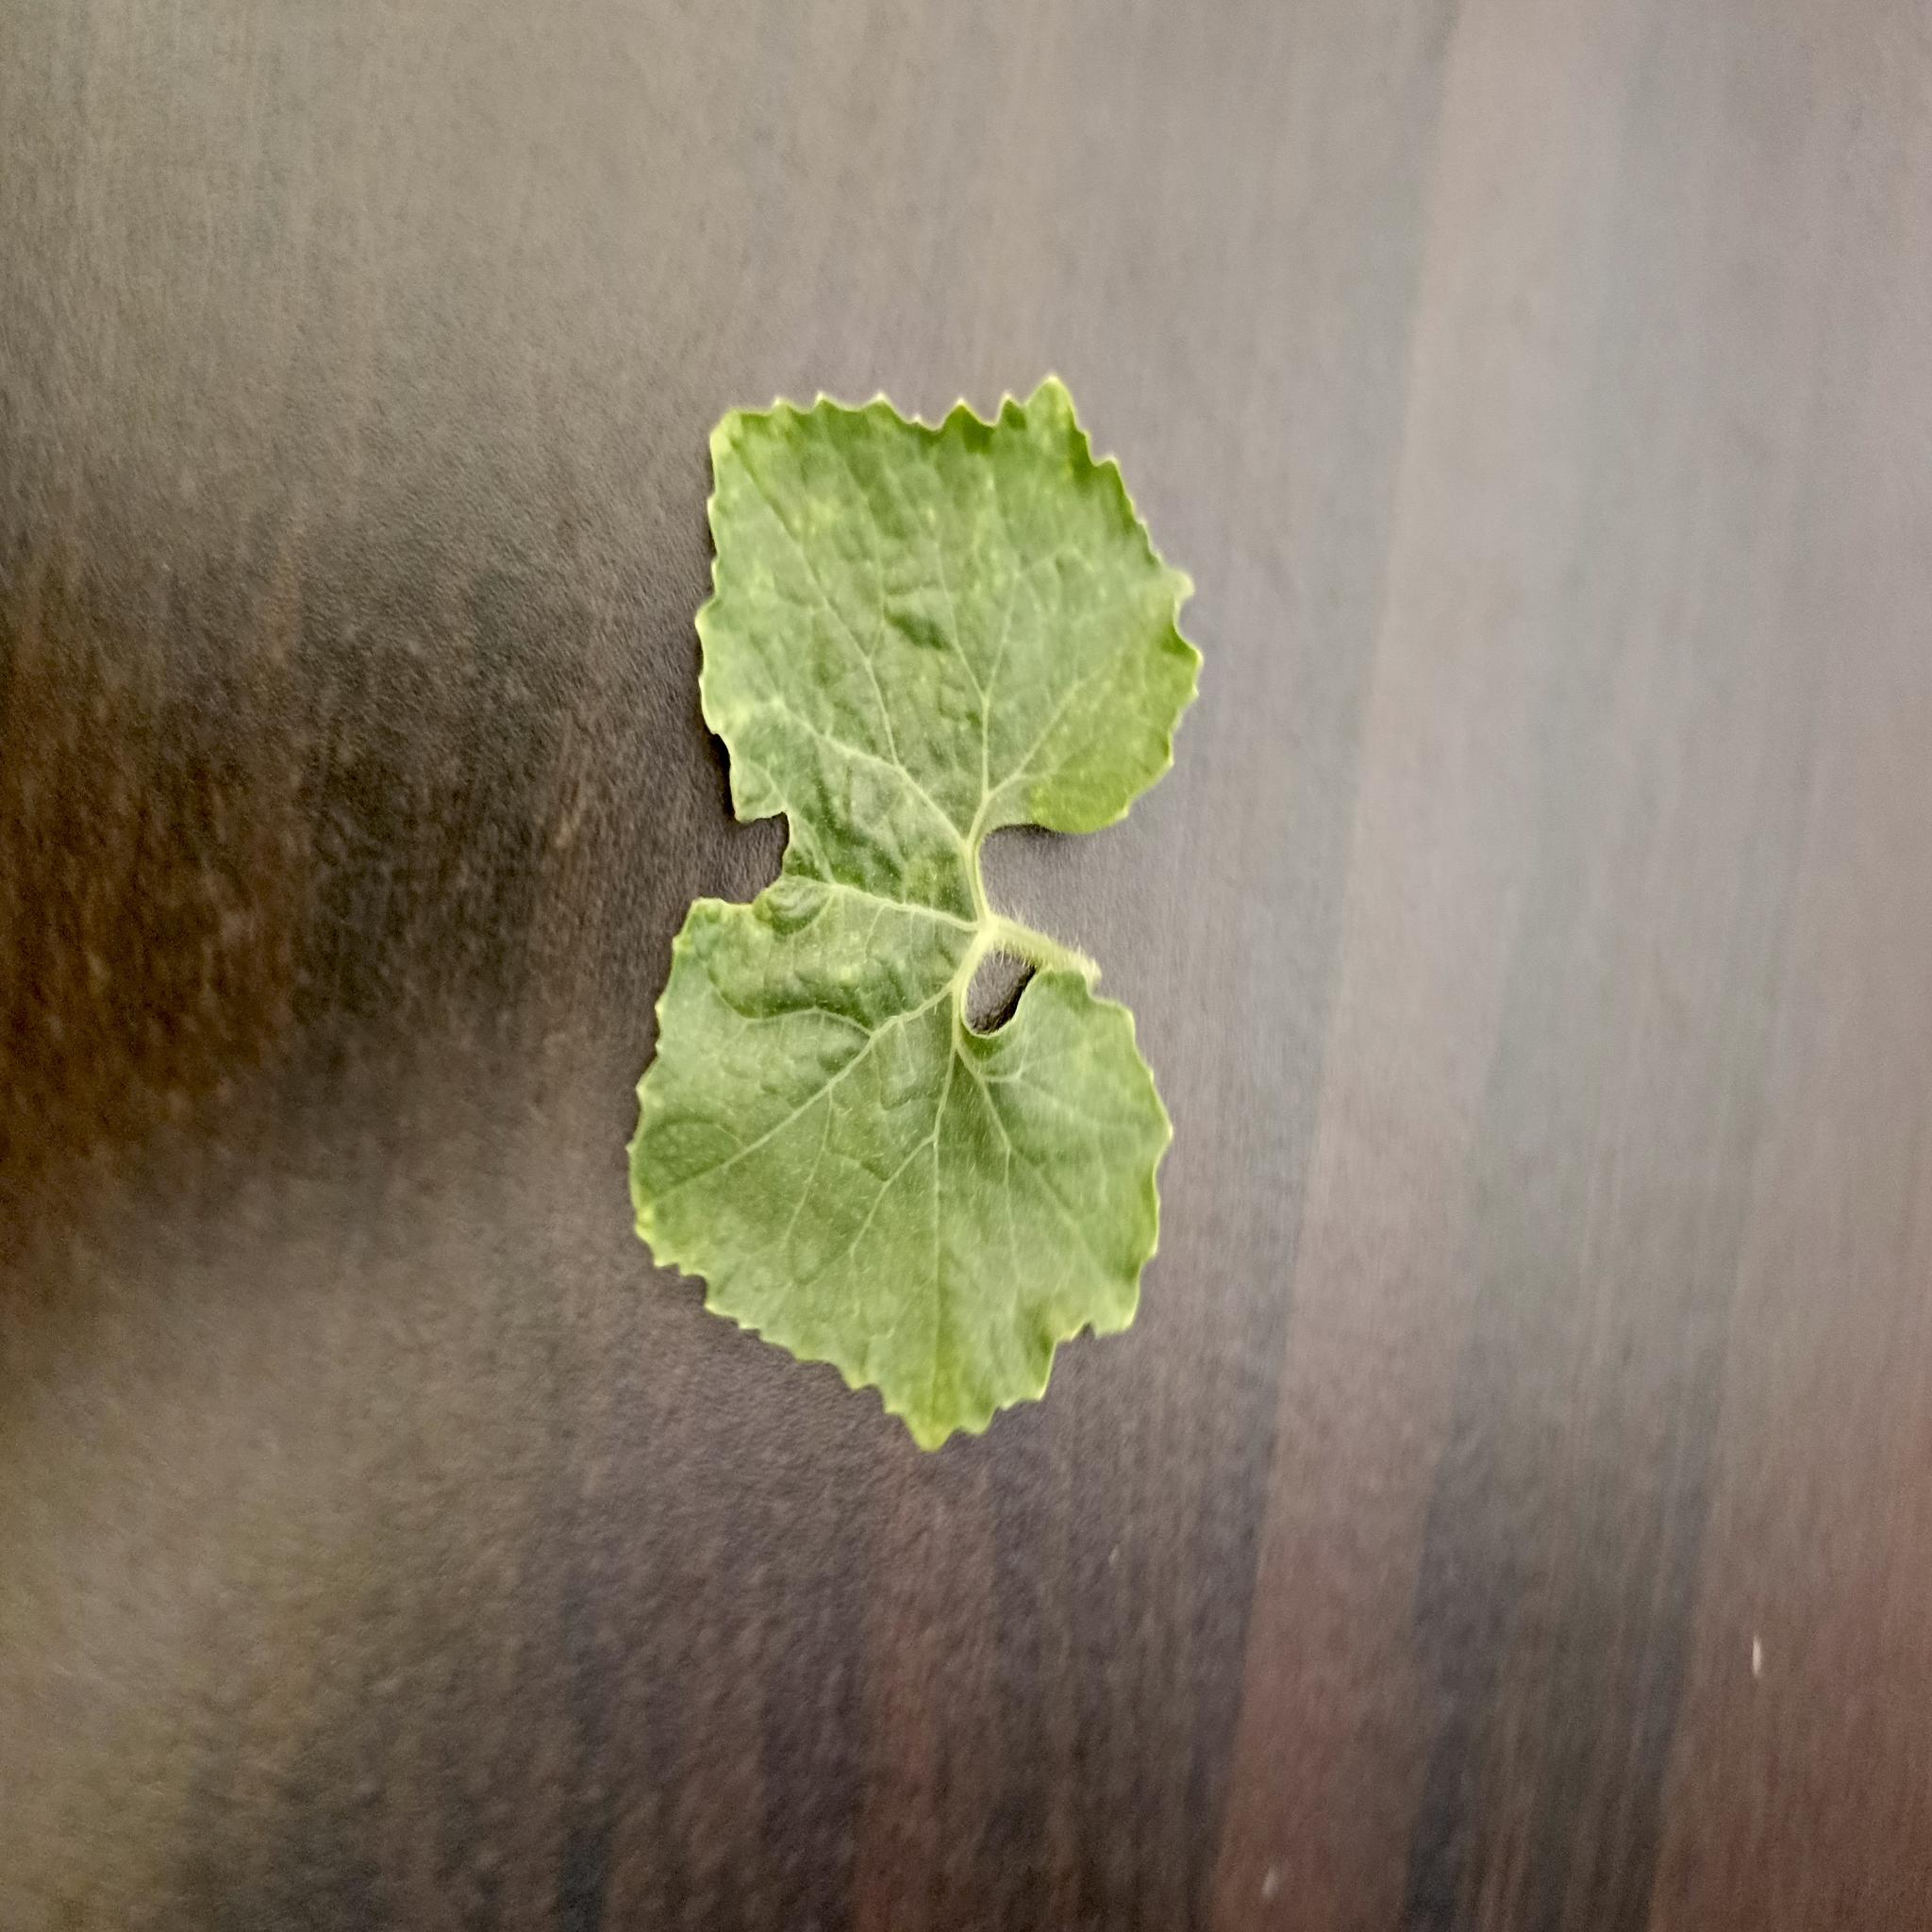
Label: Leaf curl